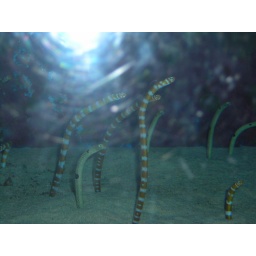
Snakes in sand under water